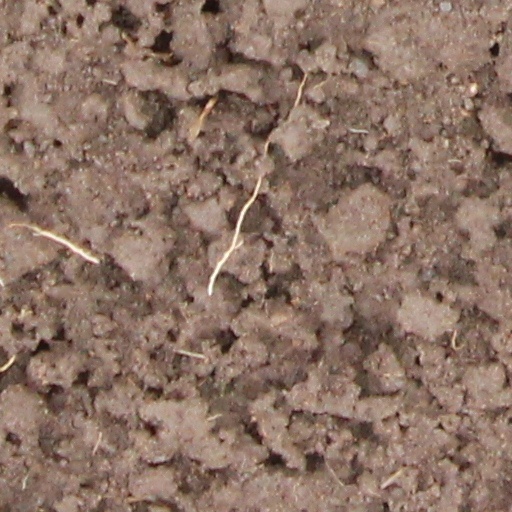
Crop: wheat